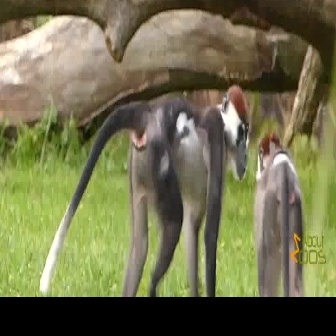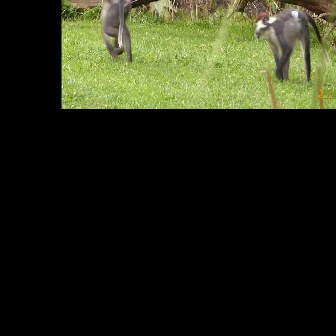
  Please identify the target specified by the bounding box [37,81,251,295] in the first image and locate it in the second image. Return the coordinates in [x_min,y_min,x_max,y_max] format.
Answer: [255,7,332,84]